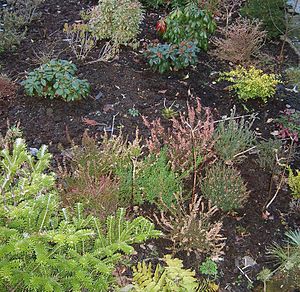
Surbund
Et surbundsbed.
Surbundsbed billede
Surbund er et jordbundsforhold, hvor pH er lavere end 6. Der findes to typer af sur jord: